Douglas A-1 Skyraider

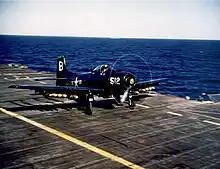
AD-4 Skyraider taking off from during the Korean War

The Skyraider was produced too late for use in World War II, but became the backbone of United States Navy aircraft carrier and United States Marine Corps strike aircraft sorties in the Korean War (1950–1953), with the first ADs going into action from with VA-55 on 3 July 1950. Its weapons load and 10-hour flying time far surpassed the jets that were available at the time. On 2 May 1951, Skyraiders made the only aerial torpedo attack of the war, hitting the Hwacheon Dam, then controlled by North Korea.